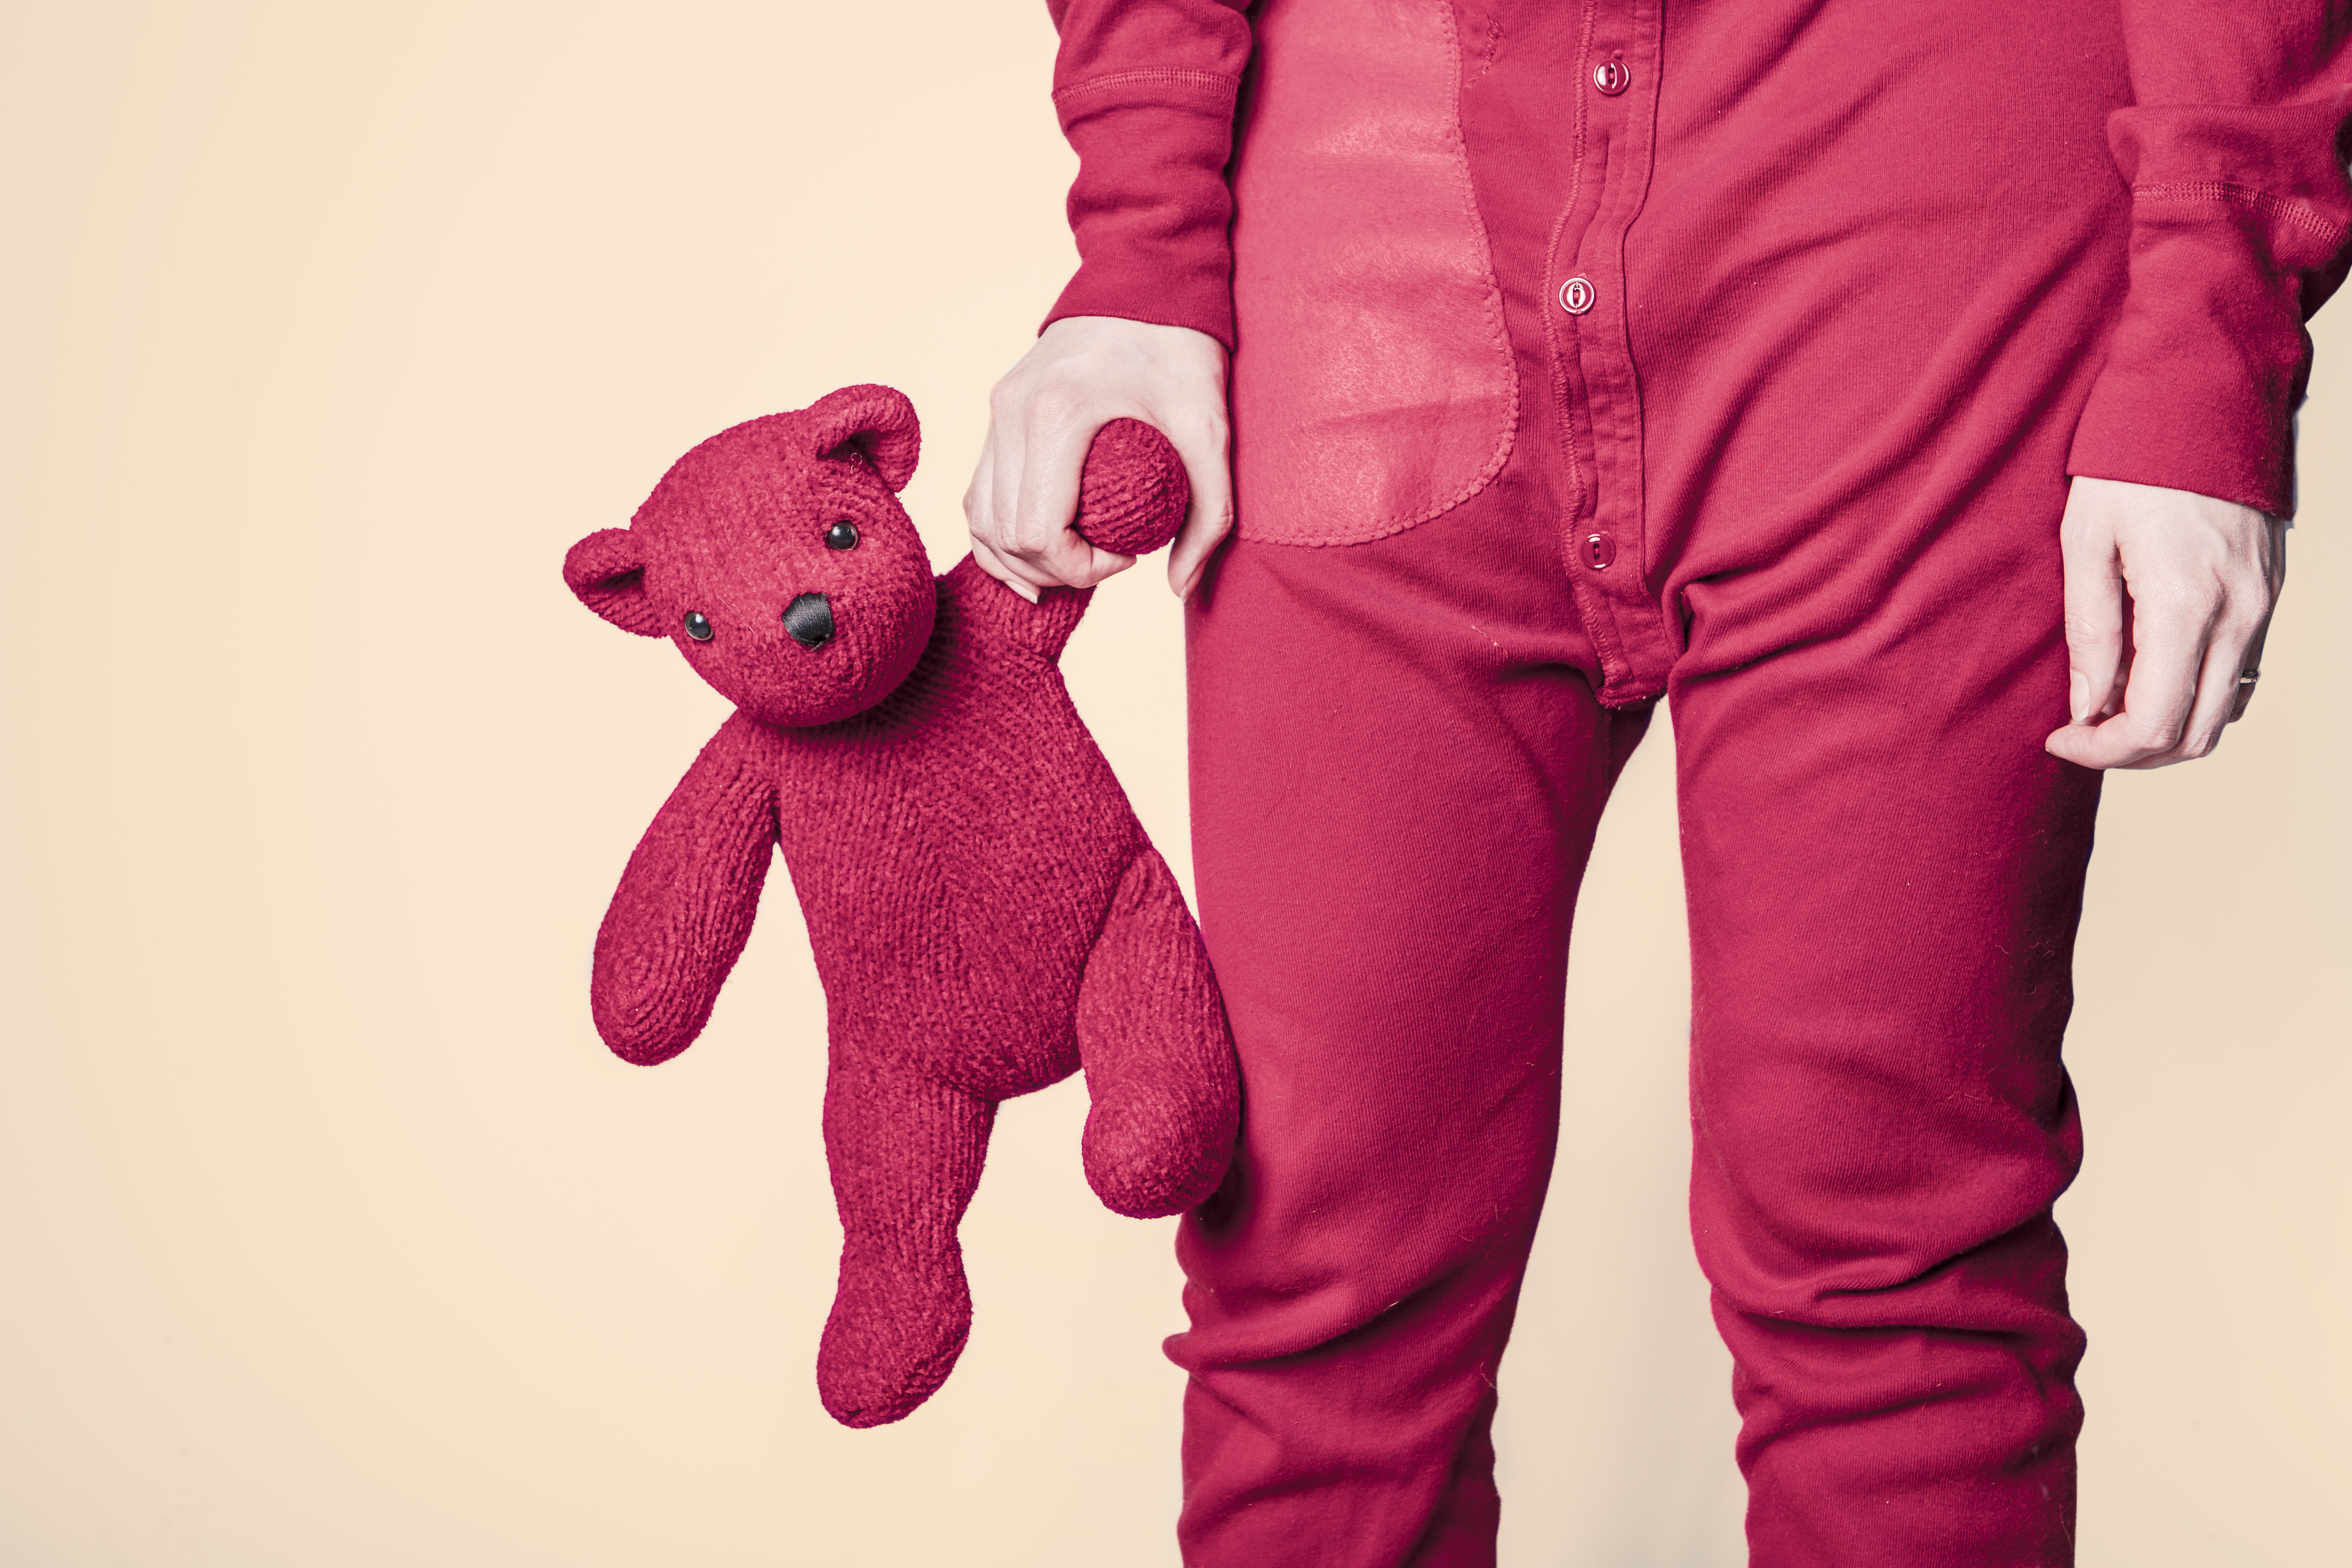
bear, red, child, clothing, pink, childhood, teddy bear, product, textile, memories, remember, magenta, cuddly toy